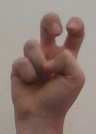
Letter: toot